Po Chü-I (crater)

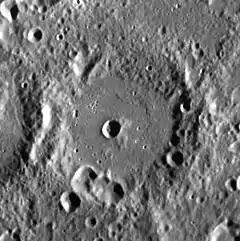
MESSENGER NAC

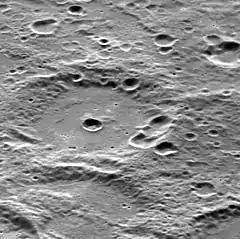
Oblique view

Po Chü-I is a crater on Mercury. Its name was adopted by the International Astronomical Union (IAU) in 1976. Po Chü-I is named for the Chinese poet Bai Juyi.